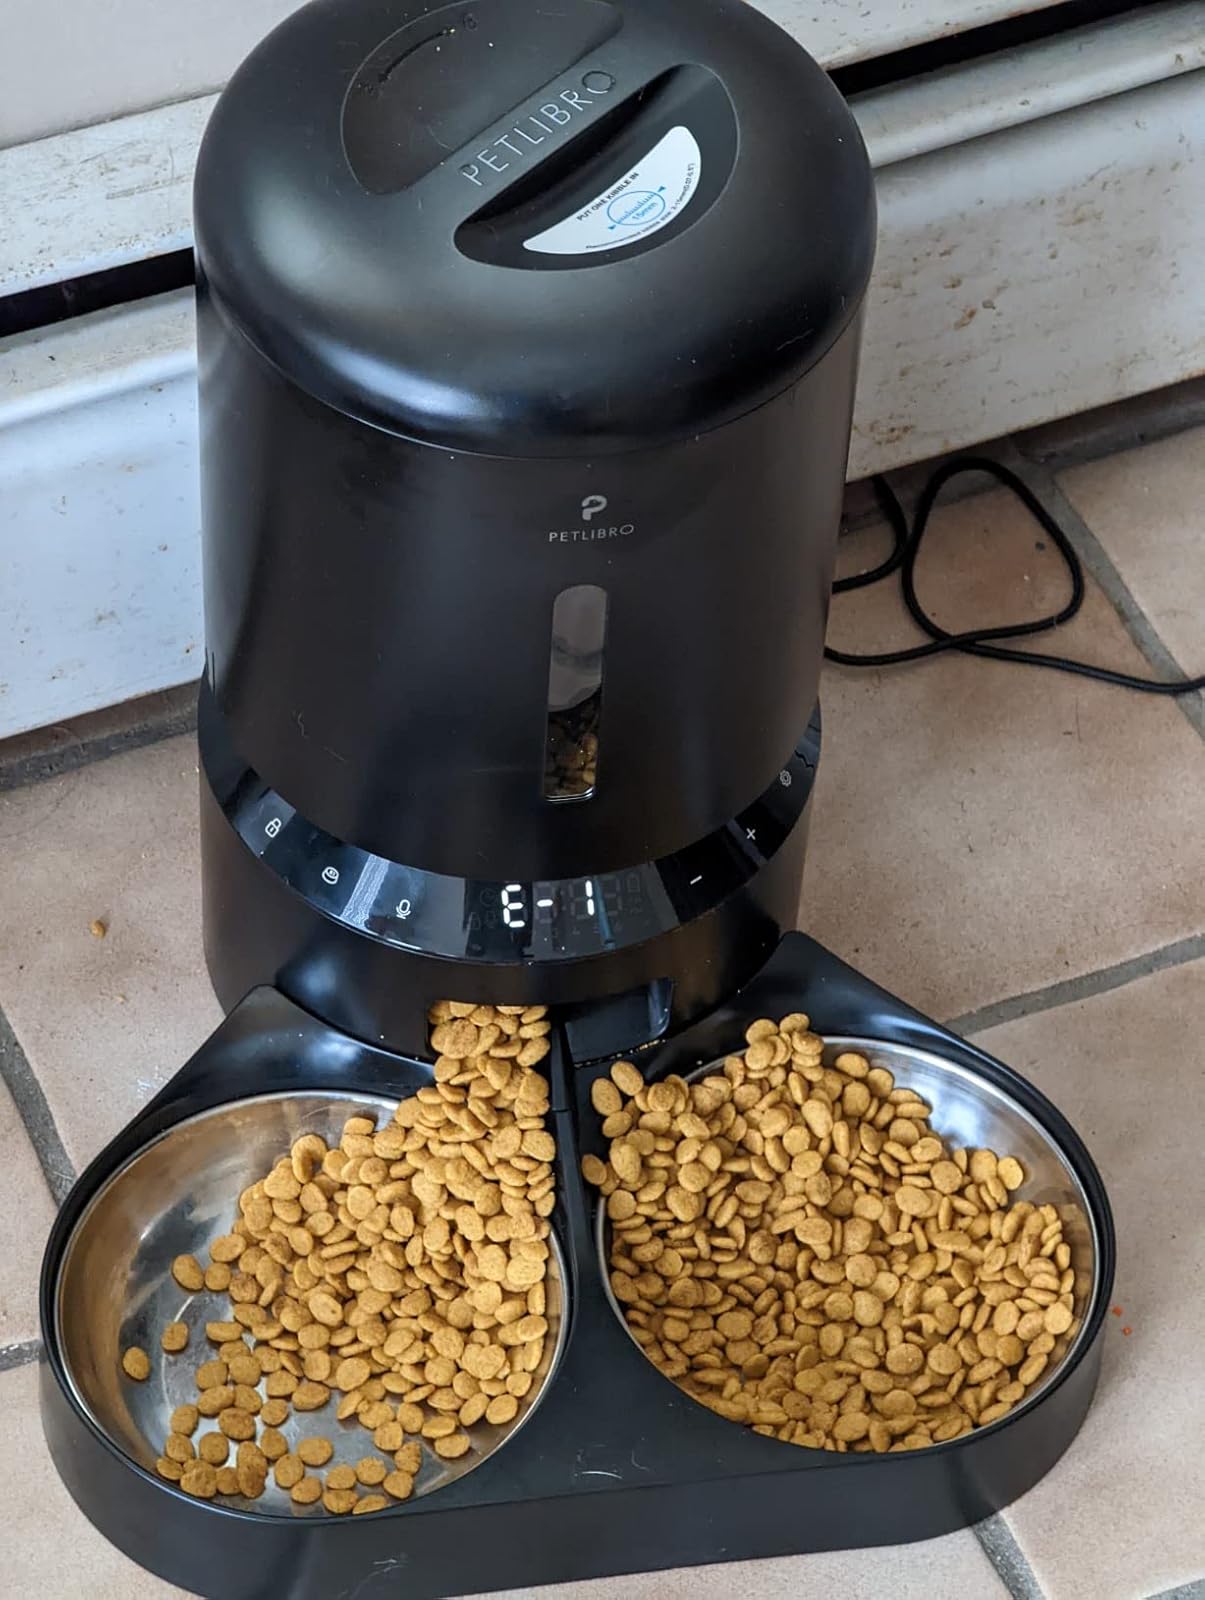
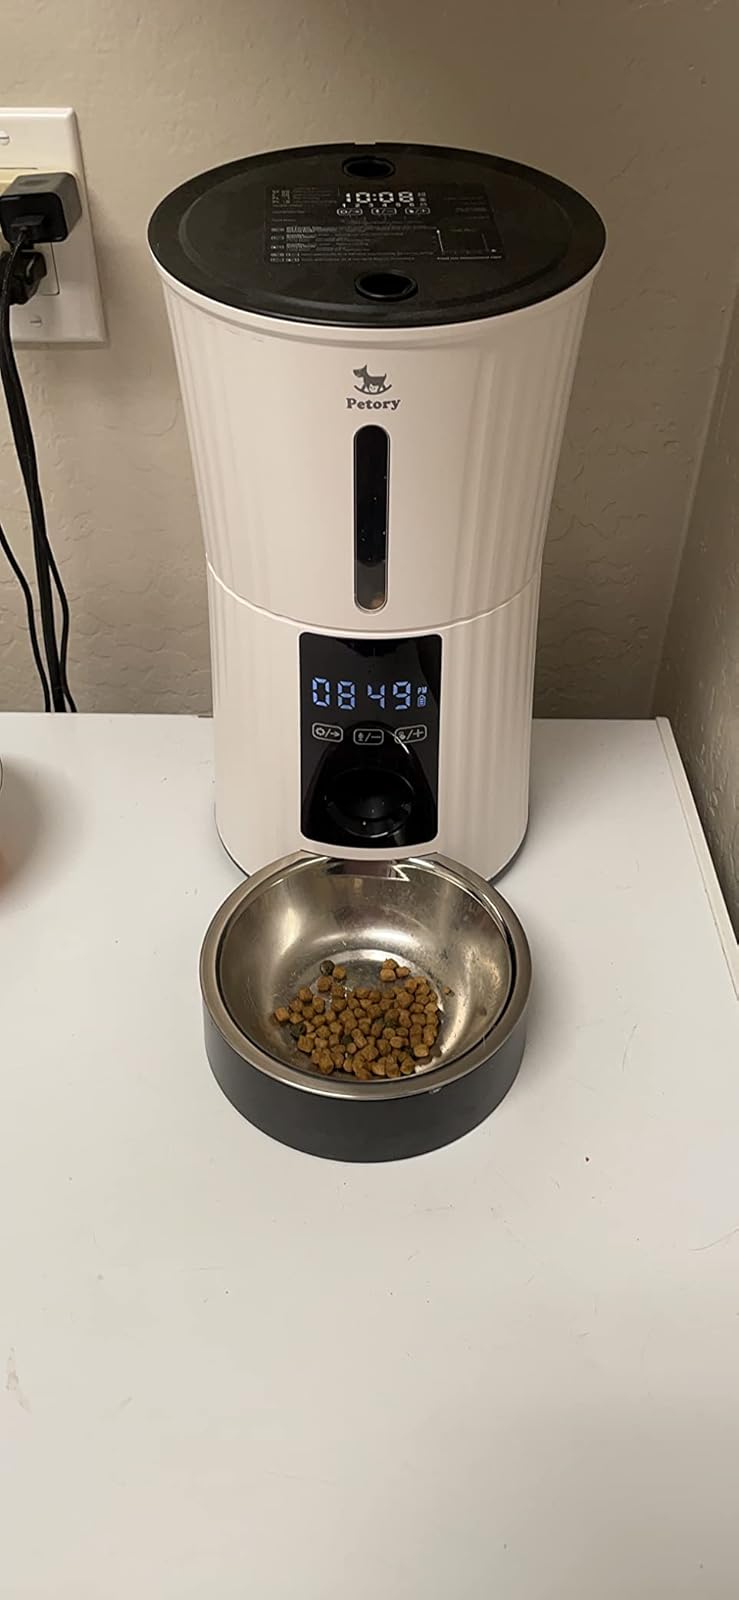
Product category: items_feeder
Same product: no